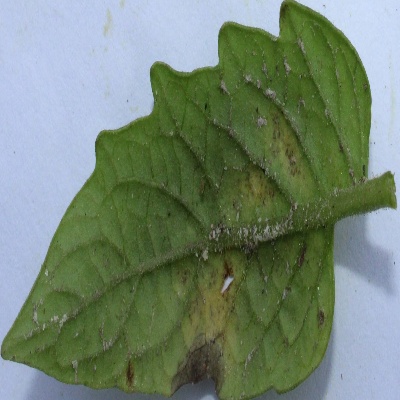
Crop: Tomato
Condition: septoria leaf spot